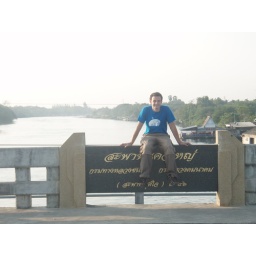
Not 'THE bridge over the river kwai' another one..